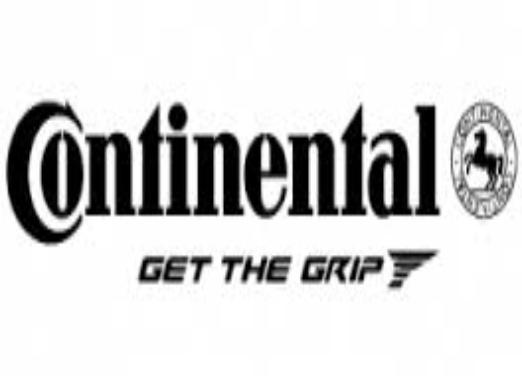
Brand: Continental
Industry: Transportation